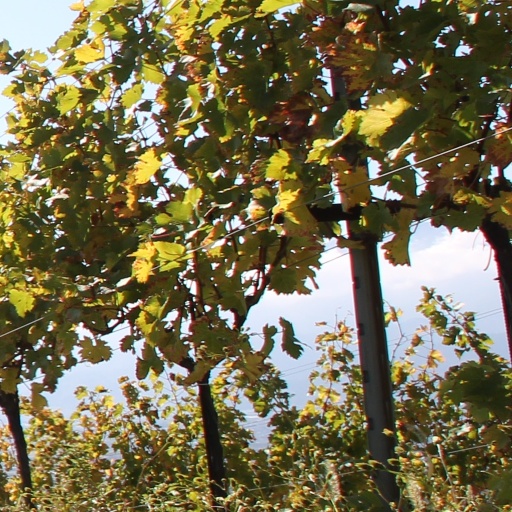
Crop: grape